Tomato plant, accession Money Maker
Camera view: bottom (45 deg); turntable rotation: 30 degrees
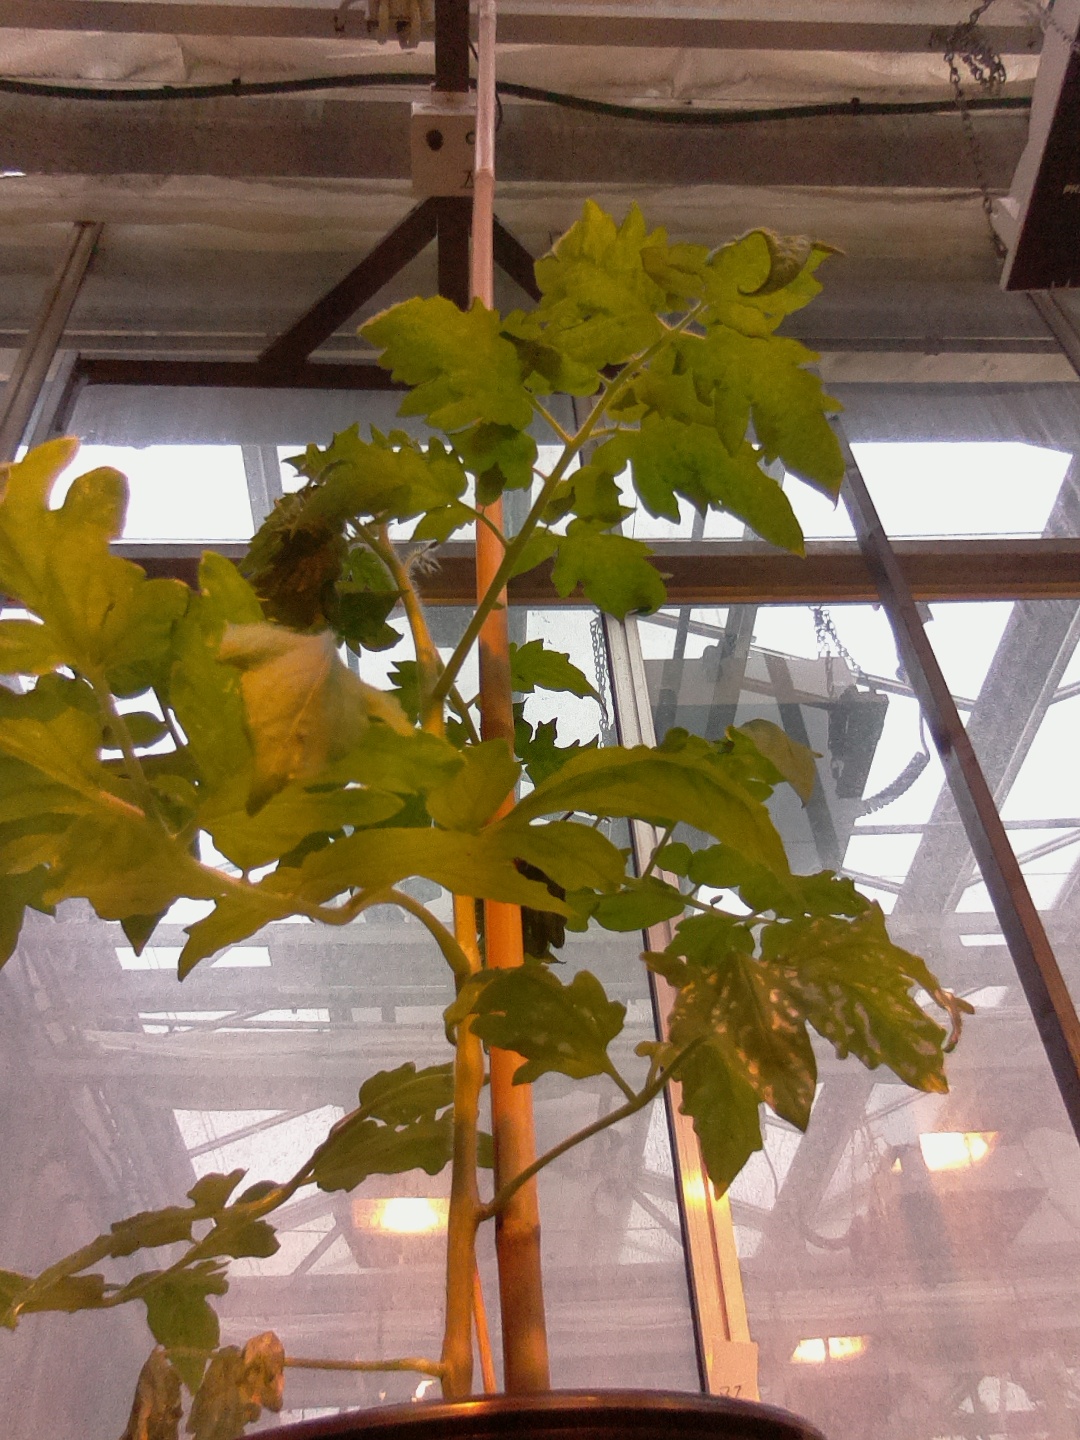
BBCH growth stage 51: First inflorence visible, visible closed flower bud